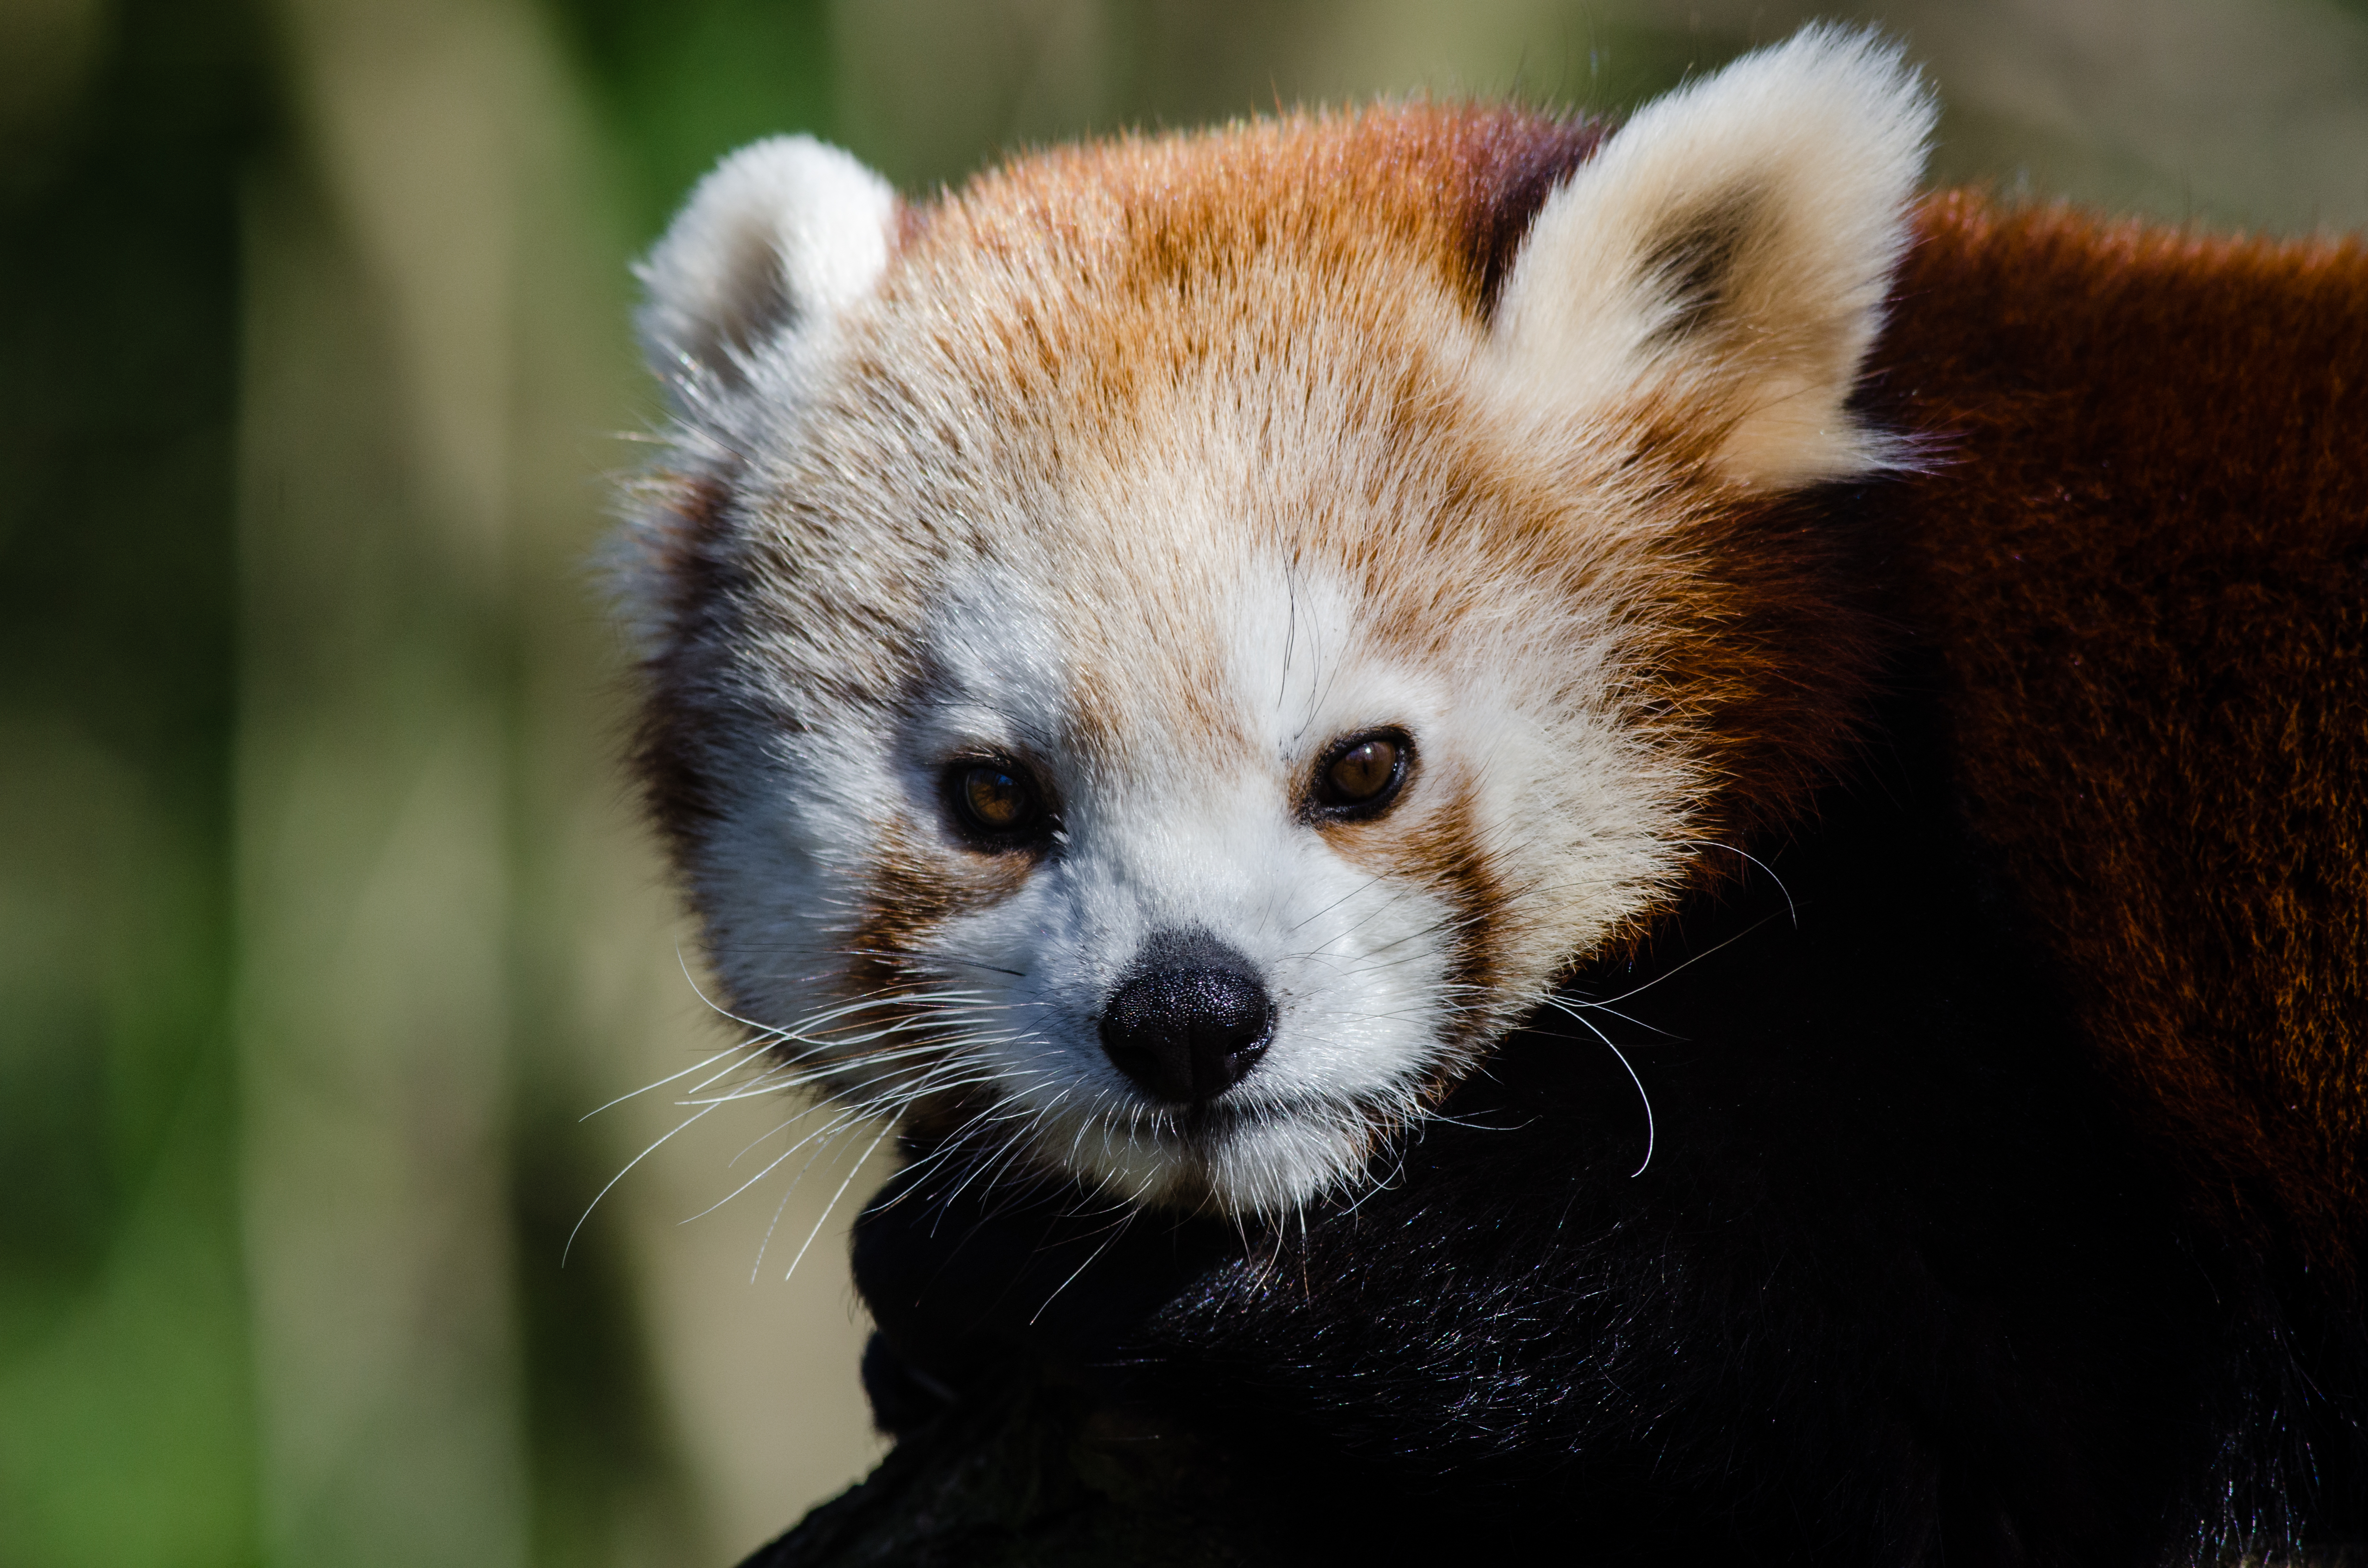
tree, bokeh, animal, cute, bear, wildlife, zoo, red, mammal, nikon, fauna, red panda, panda, whiskers, endangered, vertebrate, germany, deutschland, baum, adorable, tele, d7000, roter, kleiner, niedlich, species, tierpark, bedroht, carnivoran